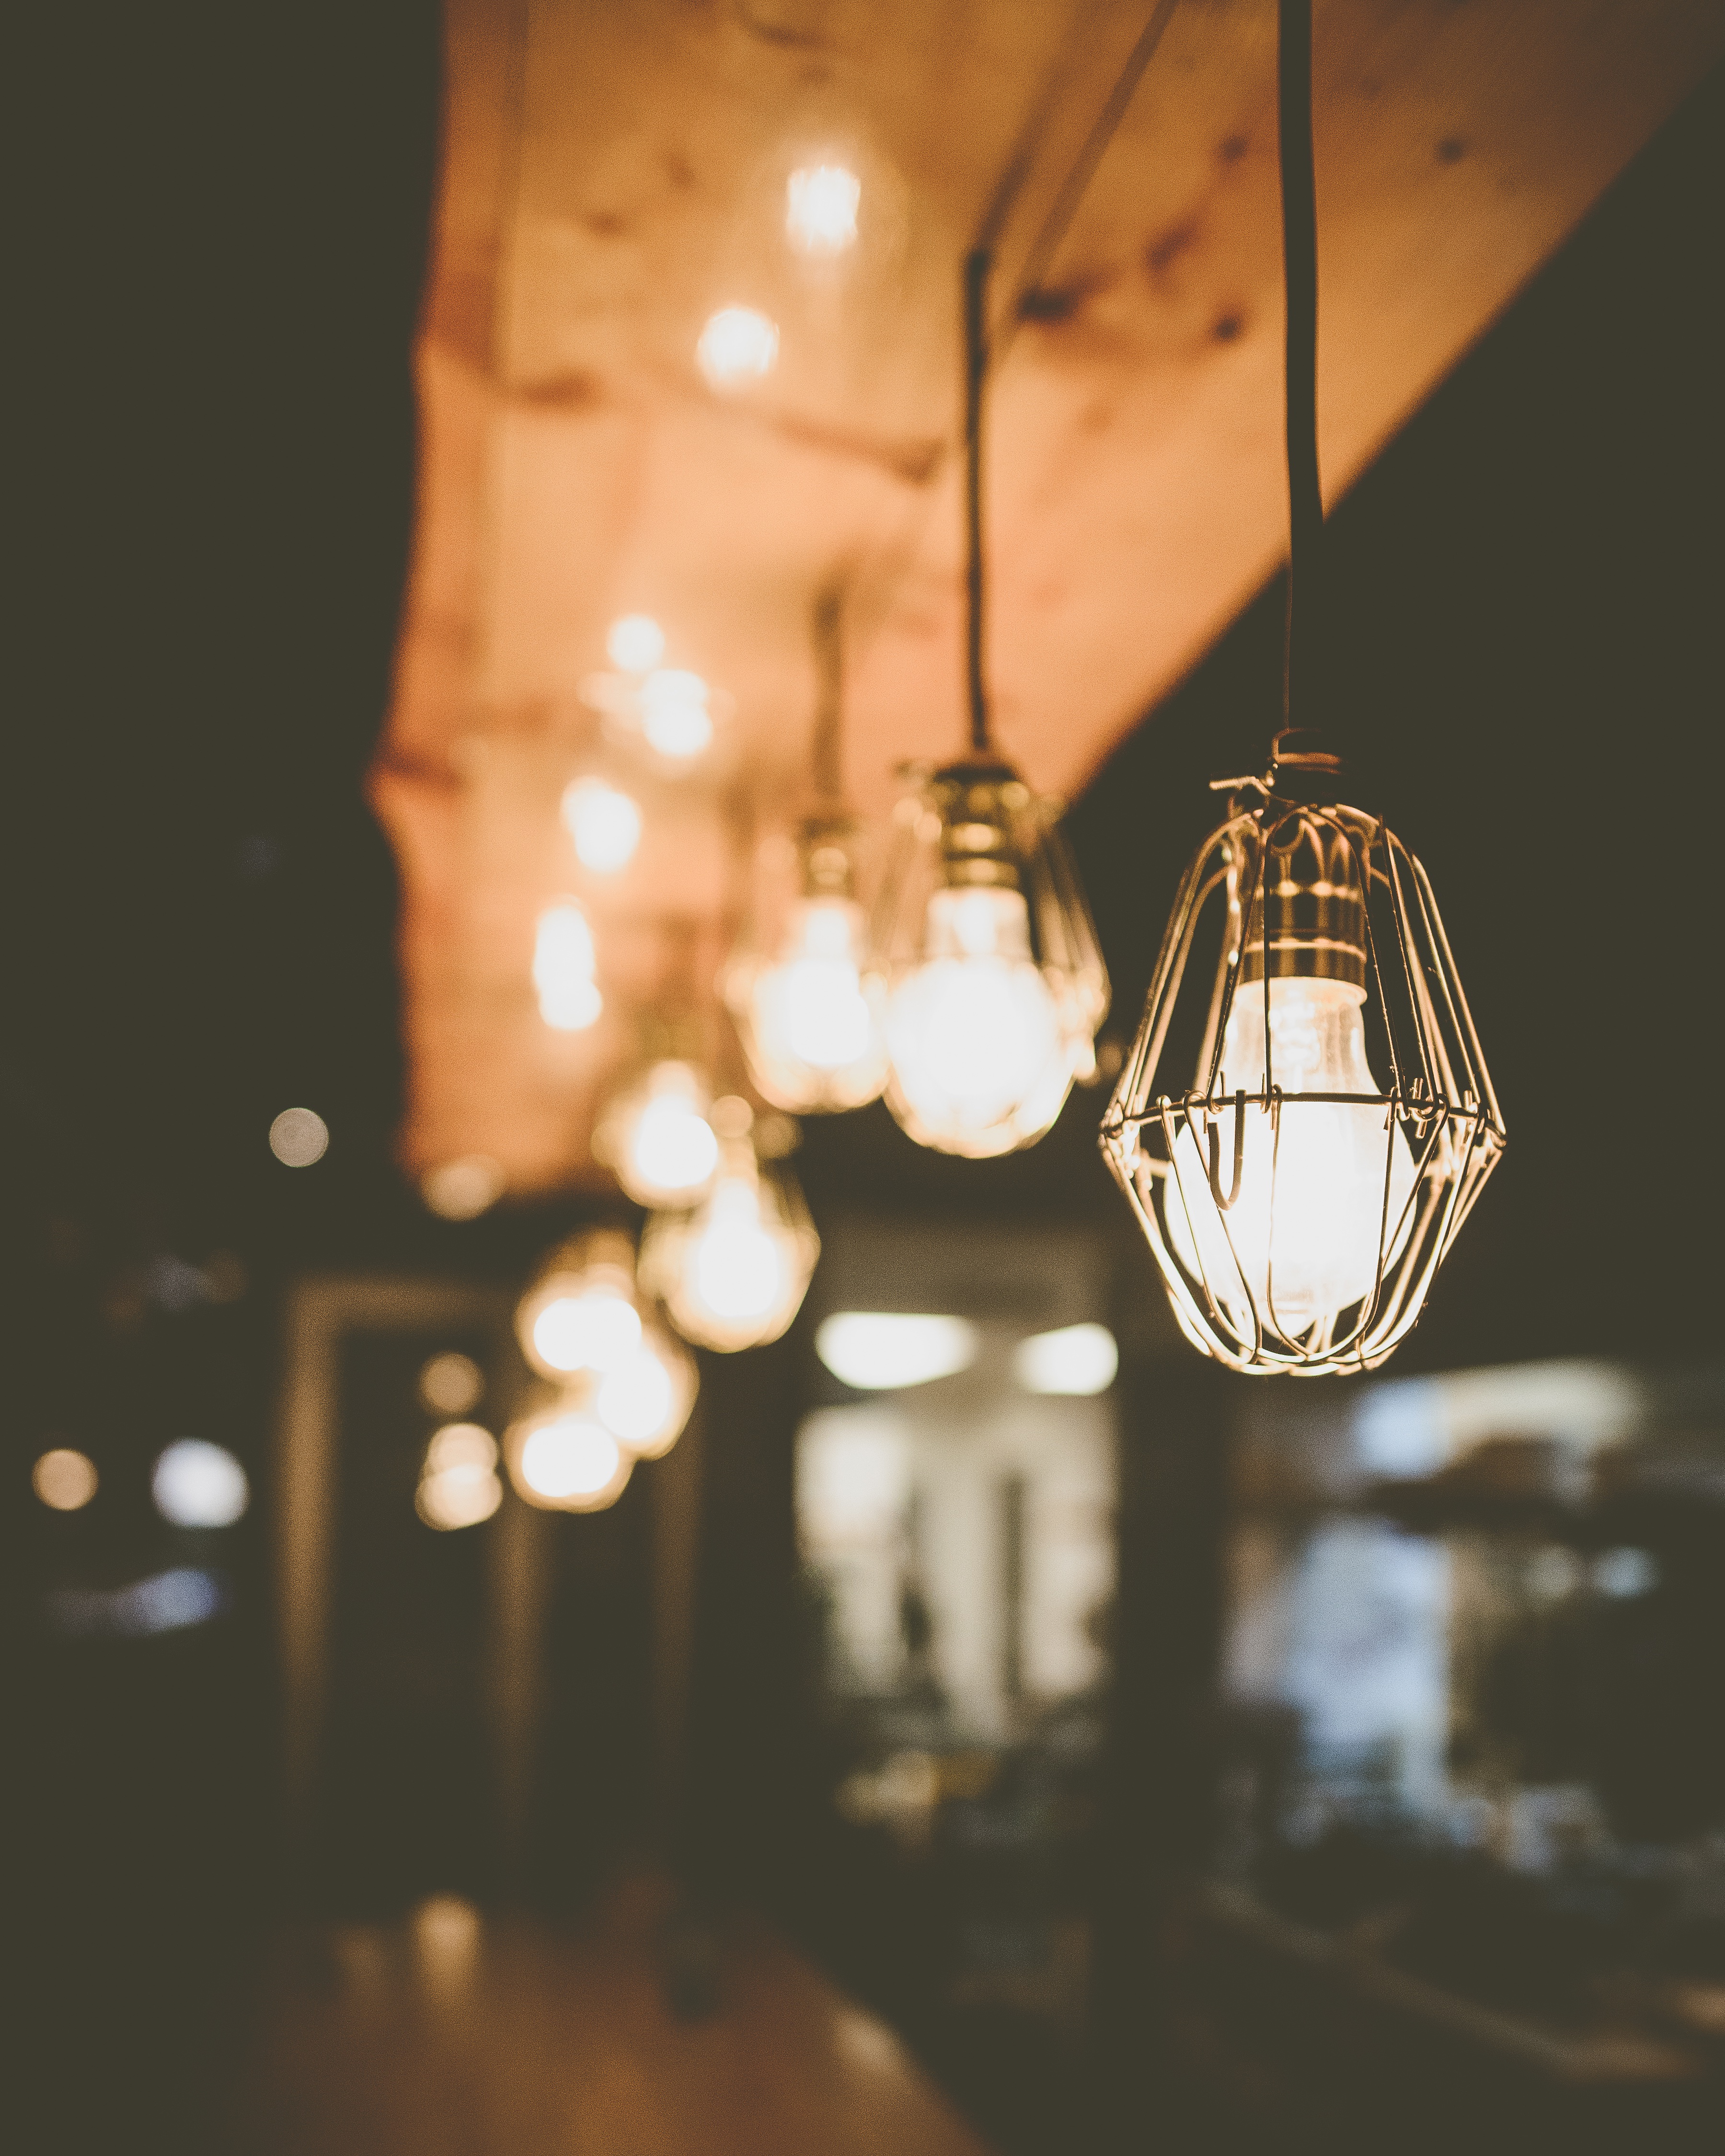
lighting, light fixture, light, incandescent light bulb, reflection, chandelier, lantern, sky, light bulb, lighting accessory, ceiling, room, lamp, Tints and shades, night, interior design, ceiling fixture, still life